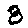
Label: 8